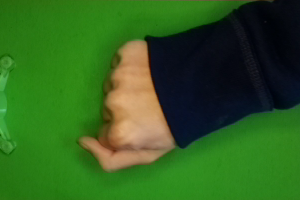
Label: rock